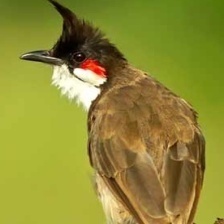
Species: RED WISKERED BULBUL
Scientific name: PYCNONOTUS JOCOSUS